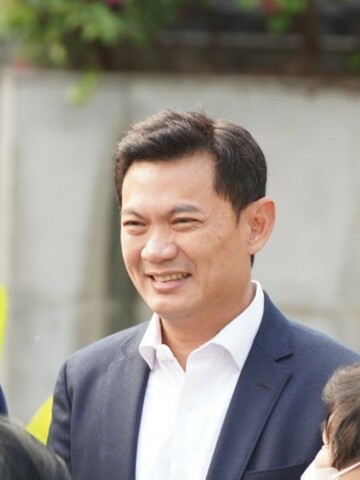
สุชัชวีร์ สุวรรณสวัสดิ์

| honorific-prefix = ศาสตราจารย์
| name = สุชัชวีร์ สุวรรณสวัสดิ์
| honorific-suffix = เครื่องราชอิสริยาภรณ์อันมีเกียรติยศยิ่งมงกุฎไทย|ป.ม., เครื่องราชอิสริยาภรณ์อันเป็นที่เชิดชูยิ่งช้างเผือก|ท.ช.
| image = Suchatvee Suwansawat 14 Oct 2022.jpg
| caption = สุชัชวีร์ในปี 2565
| order2 = อธิการบดีสถาบันเทคโนโลยีพระจอมเกล้าเจ้าคุณทหารลาดกระบัง
| term_start2 = 2 ตุลาคม พ.ศ. 2558
| term_end2 = 12 ธันวาคม พ.ศ. 2564()
| predecessor2 = ศาสตราจารย์ โมไนย ไกรฤกษ์
| successor2 = รองศาสตราจารย์ อนุวัฒน์ จางวนิชเลิศ
| order5 = พรรคประชาธิปัตย์|รองหัวหน้าพรรคประชาธิปัตย์
| termstart5 = 9 ธันวาคม พ.ศ. 2566()
| subterm5 = หัวหน้า
| suboffice5 = เฉลิมชัย ศรีอ่อน
| office4 = สภาวิศวกร|นายกสภาวิศวกร
| term_start4 = 19 มีนาคม พ.ศ. 2562ราชกิจจานุเบกษา, ประกาศสำนักนายกรัฐมนตรี เรื่อง แต่งตั้งกรรมการในคณะกรรมการสภาวิศวกร จำนวน ๕ ราย ๑. นายสุชัชวีร์ สุวรรณสวัสดิ์ ฯลฯ, เล่ม ๑๓๖ ตอนพิเศษ ๙๕ ง หน้า ๕, ๑๗ เมษายน ๒๕๖๒
| term_end4 = 8 ธันวาคม พ.ศ 2564()
| predecessor4 = กมล ตรรกบุตร
| successor4 = รองศาสตราจารย์ ปิยะบุตร วานิชพงษ์พันธุ์
| birth_place = อำเภอศรีราชา จังหวัดชลบุรี ประเทศไทย
| party = พรรคประชาธิปัตย์|ประชาธิปัตย์ (2564—ปัจจุบัน)
| spouse = สวิตา สุวรรณสวัสดิ์ (2563—ปัจจุบัน)
| signature = Signature of Professor Suchatvee Suwansawat, Ph.D.png
| website = unbulleted list|
| สังกัด =
| เหล่าทัพ =
| รับราชการทหาร =
| หน่วยทหาร =
| บัญชาการ =
| รางวัล =
| children = 2
ศาสตราจารย์ สุชัชวีร์ สุวรรณสวัสดิ์ (เกิด 20 เมษายน พ.ศ. 2515) ชื่อเล่น เอ้ เป็นศาสตราจารย์ วิศวกร นักวิชาการ และนักการเมืองชาวไทย อดีตอธิการบดีสถาบันเทคโนโลยีพระจอมเกล้าเจ้าคุณทหารลาดกระบัง นายกสภาวิศวกร นายกวิศวกรรมสถานแห่งประเทศไทย และประธานที่ประชุมอธิการบดีแห่งประเทศไทย ปัจจุบันดำรงตำแหน่งเป็นรองหัวหน้าพรรคประชาธิปัตย์ ดูแลพื้นที่กรุงเทพมหานคร
== ประวัติและการศึกษา ==
สุชัชวีร์ เกิดเมื่อวันที่ 20 เมษายน พ.ศ. 2515 ที่อำเภอศรีราชา จังหวัดชลบุรี เป็นบุตรของ นายธีรศักดิ์ และนางวัลลีย์ สุวรรณสวัสดิ์ ซึ่งทั้งคู่เป็นครูอาชีวะอยู่ที่ จังหวัดระยอง
สุชัชวีร์ได้เข้าศึกษาในระดับชั้นมัธยมศึกษาที่โรงเรียนระยองวิทยาคม ก่อนเข้าศึกษาต่อในระดับปริญญาตรี สาขาวิศวกรรมโยธา|วิศวกรรมการก่อสร้าง คณะวิศวกรรมศาสตร์ สถาบันเทคโนโลยีพระจอมเกล้าเจ้าคุณทหารลาดกระบัง|คณะวิศวกรรมศาสตร์ สถาบันเทคโนโลยีพระจอมเกล้าเจ้าคุณทหารลาดกระบัง โดยเขาได้ทำโปรเจกต์จบเกี่ยวกับ "การออกแบบอุโมงค์รถไฟใต้ดินของกรุงเทพ" จากนั้นได้ไปศึกษาต่อในระดับปริญญาโท ในสาขาวิศวกรรมโยธาจากมหาวิทยาลัยวิสคอนซิน แมดิสัน กับ ปริญญาโทสาขาวิทยาศาสตร์เทคโนโลยีและนโยบาย และระดับปริญญาเอก ในสาขาวิศวกรรมปฐพีจากสถาบันเทคโนโลยีแมสซาชูเซตส์ (MIT) ประเทศสหรัฐอเมริกาโดยเขาได้รับทุนจากรัฐบาลไทยเพื่อศึกษาต่อในระดับบัณฑิตศึกษา และเป็นนักวิชาการของไมโครซอฟท์ขณะศึกษาอยู่ที่เอ็มไอที ปัจจุบันกำลังศึกษาหลักสูตรการป้องกันราชอาณาจักร รุ่นที่ 66 วิทยาลัยป้องกันราชอาณาจักร สถาบันวิชาการป้องกันประเทศ กองบัญชาการกองทัพไทย
== การทำงาน ==
=== สถาบันเทคโนโลยีพระจอมเกล้าเจ้าคุณทหารลาดกระบัง ===
สุชัชวีร์เริ่มอาชีพในตำแหน่งอาจารย์ ประจำสาขาวิศวกรรมโยธาที่สถาบันเทคโนโลยีพระจอมเกล้าเจ้าคุณทหารลาดกระบัง ใน พ.ศ. 2546 ซึ่งเขามีความเชี่ยวชาญด้านวิศวกรรมธรณีเทคนิค การก่อสร้างใต้ดินและอุโมงค์ และได้รับแต่งตั้งเป็นผู้ช่วยอธิการบดีในปีเดียวกัน
ในปี พ.ศ. 2553 สุชัชวีร์ได้รับการโปรดเกล้าฯ แต่งตั้งเป็นศาสตราจารย์ด้านวิศวกรรมโยธาที่ สถาบันเทคโนโลยีพระจอมเกล้าเจ้าคุณทหารลาดกระบัง และได้ดำรงตำแหน่งเป็นคณบดีคณะวิศวกรรมศาสตร์_สถาบันเทคโนโลยีพระจอมเกล้าเจ้าคุณทหารลาดกระบัง|คณะวิศวกรรมศาสตร์ในปีเดียวกัน
สุชัชวีร์ได้รับการโปรดเกล้าฯ แต่งตั้งให้ดำรงตำแหน่งอธิการบดี สถาบันเทคโนโลยีพระจอมเกล้าเจ้าคุณทหารลาดกระบัง สมัยแรกในปี พ.ศ. 2558 และดำรงตำแหน่งสมัยที่สองในปี พ.ศ. 2562
ในระหว่างดำรงตำแหน่งอธิการบดีในปี พ.ศ. 2560 สถาบันฯ ได้มีการสร้างความร่วมมือด้านการวิจัยและการศึกษากับมหาวิทยาลัยคาร์เนกีเมลลอน ทำให้เกิดการจัดตั้งมหาวิทยาลัยซีเอ็มเคแอล ขึ้น มีการจัดตั้งสถาบันไทย-โคเซน สถาบันเทคโนโลยีพระจอมเกล้าเจ้าคุณทหารลาดกระบัง(KOSEN - KMITL) หรือสถาบันโคเซ็นแห่งสจล. เพื่อพัฒนากำลังคนด้านเทคโนโลยี วิศวกรรม และนวัตกรรมภายใต้บันทึกความเข้าใจระหว่างสถาบันโคเซ็นประเทศญี่ปุ่นกับสจล. โดยสถาบันได้รับการจัดตั้งขึ้นตามมติคณะรัฐมนตรีเมื่อวันที่ 4 ธันวาคม 2561
ในปี พ.ศ. 2562 ได้มีการจัดตั้งสถาบันสอนการเขียนโปรแกรม 42 บางกอก ขึ้นที่สจล. ผ่านบันทึกความเข้าใจระหว่างสจล. กับ สถาบัน Ecole 42 ปารีสประเทศฝรั่งเศส ปี พ.ศ. 2564 ได้มีการริเริ่มจัดสร้างโรงพยาบาลพระจอมเกล้าเจ้าคุณทหาร โดยมีจุดประสงค์เพื่อรักษาและสนับสนุนศูนย์วิจัยนวัตกรรมทางการแพทย์ครบวงจร ทำให้ภาครัฐลดการนำเข้าเทคโนโลยีทางการแพทย์จากต่างประเทศ กระจายความช่วยเหลือโรงพยาบาลทั้งในประเทศและต่างประเทศ และสามารถต่อยอดนวัตกรรมทางการแพทย์สู่เชิงพาณิชย์ได้ในอนาคต และเขายังดำรงตำแหน่งเป็นประธานมูลนิธิ ของโรงพยาบาลอีกด้วย นอกจากนี้ยังมีการจัดตั้งคณะและวิทยาลัยใหม่ทั้ง วิทยาลัยวิศวกรรมสังคีต (IMSE) โรงเรียนสาธิตนานาชาติพระจอมเกล้า (KMIDS). และคณะแพทยศาสตร์ สถาบันเทคโนโลยีพระจอมเกล้าเจ้าคุณทหารลาดกระบัง|คณะแพทยศาสตร์ ทำให้ สจล. กลายเป็นมหาวิทยาลัยที่มีคณะแพทยศาสตร์แห่งที่ 22 ของประเทศ
นอกจากนี้ เขายังเป็นผู้ก่อตั้งมหาวิทยาลัยเด็กเล็ก (Kids University by KMITL) ในปี 2563 โดยเป็นโครงการหลักสูตรระยะสั้นสำหรับเด็กเล็กวัย 3-10 ปี ที่มุ่งเน้นการเฟ้นหาความสามารถพิเศษ (Talent Developer) พร้อมด้วยทักษะใหม่ (New Skill) เพื่อส่งเสริมความสามารถพิเศษของเด็กปฐมวัย
ในช่วงที่เขาดำรงตำแหน่งอธิการบดี สถาบันเทคโนโลยีพระจอมเกล้าเจ้าคุณทหารลาดกระบังได้รับการว่าจ้างจากงบประมาณของ กรุงเทพมหานคร ด้วยวงเงิน 120 ล้านบาท เพื่อให้สจล.ร่วมกับมหาวิทยาลัยขอนแก่น เป็นที่ปรึกษาโครงการพัฒนาริมฝั่งแม่น้ำเจ้าพระยา ทำให้มีกลุ่มศิษย์เก่าคณะสถาปัตยกรรมศาสตร์_สถาบันเทคโนโลยีพระจอมเกล้าเจ้าคุณทหารลาดกระบัง|สถาปัตยกรรมศาสตร์ ของสถาบันฯ บางส่วนได้ยื่นจดหมายถึงผู้บริหารสถาบัน เพื่อคัดค้านการที่สถาบันฯ เป็นที่ปรึกษางานสำรวจ ออกแบบ และจัดทำแผนแม่บทเพื่อการพัฒนาริมฝั่งแม่น้ำเจ้าพระยา และขอให้สถาบันฯ ถอนตัว เนื่องจากมีความสุ่มเสี่ยงต่อการสูญเสียความน่าเชื่อถือของสจล. ในหมู่นักวิชาชีพ เพราะโครงการนี้เป็นโครงการขนาดใหญ่ที่มีผลกระทบที่ซับซ้อน ในขณะที่ภาคประชาชนก็ยังไม่มีความเห็นเป็นผลสรุปชัดเจนในหมู่นักวิชาชีพ โดยเฉพาะสถาปนิก นักวางผังเมือง ก็ยังมีความเห็นแตกต่างอย่างชัดเจน ในสถานการณ์เช่นนี้ สจล.จึงควรวางตัวเป็นกลาง และระมัดระวังในการเข้าไปเป็นเครื่องมือของฝ่ายใดฝ่ายหนึ่ง
ตัวเขานั้นได้ มอบหมายให้ อันธิกา สวัสดิ์ศรี อาจารย์ภาควิชาสถาปัตยกรรมศาสตร์ ในฐานะโฆษกโครงการพัฒนาริมฝั่งแม่น้ำเจ้าพระยา ชี้แจงว่า เนื้อหาในจดหมายเปิดผนึกของศิษย์เก่าฯ อาจมีความเข้าใจที่คาดเคลื่อน เพราะการเป็นที่ปรึกษาให้กับโครงการของรัฐ ก็ถือว่าเป็นภารกิจของสถาบันการศึกษา ส่วนข้อสงสัยต่อโครงการ ก็อยากให้กลุ่มศิษย์เก่าฯ เข้ามาพูดคุยเพื่อความเข้าใจต่อไป
สุชัชวีร์ได้รับเลือกเป็นประธานที่ประชุมอธิการบดีแห่งประเทศไทย(ทปอ.) 2 วาระติดต่อกัน โดยมีวาระตั้งแต่ปี พ.ศ. 2560 จนถึงปี พ.ศ. 2563
ในปี พ.ศ. 2561 ขณะที่เขาดำรงตำแหน่งประธานทปอ. กระทรวงศึกษาธิการ ได้มีนโยบายที่จะปรับปรุงระบบ การรับบุคคลเข้าศึกษาในสถาบันอุดมศึกษาในประเทศไทย|การคัดเลือกกลางบุคคลเข้าศึกษาในสถาบันอุดมศึกษา เพื่อให้สอดคล้องกับนโยบายปฏิรูปการศึกษาในประเทศไทย|การศึกษาของประเทศ โดยมีหลักการ 3 ประการ คือ
* (1) นักเรียนควรอยู่ในห้องเรียนจนจบมัธยมศึกษาปีที่ 6
* (2) นักเรียนแต่ละคนมีเพียง 1 สิทธิ์ในการตอบรับสาขาวิชาที่เลือกเพื่อความเสมอภาค
* (3) สถาบันอุดมศึกษาในเครือข่ายที่ประชุมอธิการบดีแห่งประเทศไทย (ทปอ.) ทุกแห่งจะเข้าสู่ระบบเคลียร์ริ่งเฮาส์ เพื่อบริหาร 1 สิทธิ์ของนักเรียน และเพื่อให้ระบบการสอบคัดเลือกบุคคลเข้ารับการศึกษาในระดับอุดมศึกษาระบบใหม่มีความชัดเจนป้องกันไม่ให้นักเรียนเกิดความเข้าใจที่คลาดเคลื่อนในภายหลัง
ในปีแรกที่เริ่มใช้ระบบTCAS ได้เกิดปัญหาขึ้น เช่น ปัญหาระบบล่มตั้งแต่วันแรก เนื่องจากมีผู้ใช้งานที่มาก โดยมีผู้สมัครเข้ามาในระบบถึง 40,000 คน ต่อวินาที ความไม่เข้าใจของนักเรียนและผู้ปกครองในการใช้ระบบ รวมไปถึงปัญหาการเลือกอันดับ ซึ่งเกิดจากการที่ผู้เข้าสอบคะแนนสูงสามารถเลือกคณะที่ต้องการเข้าศึกษาได้ และยังสามารถสำรองที่นั่งให้ตัวเองได้ ทำให้จำนวนที่นั่งที่มหาวิทยาลัยเปิดรับนั้นเต็มอย่างรวดเร็ว ทำให้นักเรียนบางส่วนเดือดร้อนเพราะไม่สามารถเลือกคณะที่ต้องการได้ การเปลี่ยนระบบนี้สร้างความไม่พอใจในหมู่ผู้ปกครองกับนักเรียนในปีนั้น และระบบ TCAS ยังถูกวิพากษ์วิจารณ์ว่า ขาดการมีส่วนรวมของนักเรียนในการออกแบบระบบตั้งแต่ต้น เพื่อแก้ไขปัญหาที่เกิดขึ้น ทางทปอ.จึงได้มีการประชุมเพื่อจัดตั้งคณะกรรมการพัฒนาระบบ TCAS ปี 2562 ด้วยกันทั้งหมด 3 ชุด ประกอบด้วย
#คณะกรรมการตรวจสอบข้อเท็จจริงของระบบการคัดเลือกระบบ TCAS ปีการศึกษา 2561 มีนาย สมคิด เลิศไพฑูรย์ อดีตอธิการบดีมหาวิทยาลัยธรรมศาสตร์ (มธ.) เป็นประธาน
#คณะกรรมการพัฒนาระบบTCAS ปีการศึกษา 2562 มีนายชูศักดิ์ ลิ่มสกุล สภานิติบัญญัติแห่งชาติ (ประเทศไทย) พ.ศ. 2557 |สมาชิกสภานิติบัญญัติแห่งชาติ (สนช.) เป็นประธาน
#คณะกรรมการพัฒนาระบบสารสนเทศ ของระบบTCAS ปีการศึกษา 2562 มี นายแพทย์ ชัยเลิศ พิชิตพรชัย ผู้อำนวยการสถาบันนวัตกรรมการเรียนรู้ มหาวิทยาลัยมหิดล (มม.) เป็นประธาน
เพื่อร่วมกันพัฒนาระบบ TCAS ในปีถัดมา และป้องกันไม่ให้เกิดปัญหาซ้ำเดิม ในฐานะประธาน ทปอ. สุชัชวีร์ได้กล่าวถึงการแก้ปัญหานี้ว่า ""นโยบายที่สำคัญในการแก้ไขปัญหาและผลกระทบที่เกิดจากระบบ TCAS นั้น ทปอ. จะมุ้งเน้น การหาแนวทางที่จะลดค่าใช้จ่ายในการสมัครให้มากที่สุด โดยยึดนักเรียนเป็นศูนย์กลาง ตลอดจนจะมีการทำประชาพิจารณ์จากผู้มีส่วนได้เสีย เช่น นักเรียน ผู้ปกครอง และมหาวิทยาลัย รวมถึงกำหนดให้การจัดเวทีสาธารณะ เพื่อสร้างการมีส่วนร่วมจากนักศึกษาให้มากขึ้น โดยเวทีดังกล่าวจะสามารถเสนอแนะความเห็นที่เป็นประโยชน์ต่อการพัฒนาการศึกษาในระดับอุดมศึกษาของประเทศ"" จากเหตุการณ์ครั้งนั้นทำให้ ทปอ. มีการพัฒนาระบบสารสนเทศที่ใช้สำหรับการรับสมัครในระบบ TCAS เพื่อให้สามารถรองรับผู้ใช้งานจำนวนมาก และปรับปรุงข้อสอบ TCAS โดยจะถูกนำมาใช้ในปีการศึกษา 2565
ในช่วงปี พ.ศ. 2562 – พ.ศ. 2563 สุชัชวีร์ได้รับแต่งตั้งให้เป็นประธานสมาคมสถาบันอุดมศึกษาแห่งเอเซียตะวันออกเฉียงใต้ ซึ่งเป็นองค์การนอกภาครัฐที่มีจุดมุ่งหมายเพื่อช่วยเหลือสถาบันสมาชิกในการเสริมความแข็งแกร่งให้กับตนเองผ่านการช่วยเหลือร่วมกัน ให้สามารถบรรลุความแตกต่างในด้านการสอน การวิจัย และการบริการสาธารณะ ระหว่างสมาชิกสถาบันในประเทศของตนและประเทศอื่นๆที่อยู่ในเอเชียตะวันออกเฉียงใต้
=== วิศวกร ===
ระหว่างศึกษาที่สถาบันเทคโนโลยีแมสซาชูเซตส์ สุชัชวีร์ได้กลับมาประเทศไทยในช่วงปี พ.ศ. 2542-2543 เพื่อทำงานเป็นผู้เชี่ยวชาญด้านวิศวกรรมปฐพี ในรถไฟฟ้ามหานคร สายเฉลิมรัชมงคล|โครงการรถไฟฟ้ามหานคร ณ เวลานั้น เขาได้ก่อตั้งคณะกรรมการยุววิศวกรแห่งประเทศไทย ซึ่งเขาดำรงตำแหน่งประธานคนแรก ในปี พ.ศ. 2542 เขายังเป็นกรรมการ วิศวกรรมธรณี ของ วิศวกรรมสถานแห่งประเทศไทย ในพระบรมราชูปถัมภ์ และยังเป็นสมาชิกของหน่วยงานรัฐบาลที่ตรวจสอบความเสียหายของรันเวย์สนามบินสุวรรณภูมิ ซึ่งเป็นสนามบินแห่งใหม่
สุชัชวีร์ได้รับเลือกเป็นประธานของคณะกรรมการงานก่อสร้างใต้ดินและอุโมงค์ (Thailand Underground and Tunneling Group:TUTG) ในปี พ.ศ. 2555 ในฐานะที่เขาเป็นสมาชิกของสมาคมอุโมงค์และพื้นที่ใต้ดินนานาชาติ(International Tunneling and Underground Space Association:ITA) ซึ่งเป็นองค์กรระดับนานาชาติที่ส่งเสริมการใช้พื้นที่ใต้ดินเพื่อประโยชน์ของมนุษย์และสิ่งแวดล้อม
ในปี พ.ศ. 2557 สุชัชวีร์ได้รับเลือกเป็นนายกวิศวกรรมสถานแห่งประเทศไทย ในพระบรมราชูปถัมภ์ โดยมีวาระตั้งแต่ปี พ.ศ. 2557-2559
สุชัชวีร์ได้รับการแต่งตั้งให้เป็นหนึ่งในกรรมการสภาวิศวกร ในปี พ.ศ. 2558 ต่อมาเขาได้รับเลือกให้เป็นนายก สภาวิศวกร ในปี พ.ศ. 2562 และเขาได้ลาออกในปี พ.ศ. 2564 เพื่อลงสมัครการเลือกตั้งผู้ว่าราชการกรุงเทพมหานคร พ.ศ. 2565|ผู้ว่าราชการกรุงเทพมหานคร
=== บทบาทอื่น ๆ ===
เมื่อวันที่ 11 มีนาคม พ.ศ. 2551 สุชัชวีร์ได้รับการแต่งตั้งจากคณะรัฐมนตรีให้ดำรงตำแหน่งกรรมการการรถไฟแห่งประเทศไทยและยังได้รับการแต่งตั้งให้เป็นโฆษกของคณะกรรมการ จนถึงเดือนพฤศจิกายน พ.ศ. 2551
มกราคม พ.ศ. 2555 สุชัชวีร์ได้รับการแต่งตั้งจากคณะรัฐมนตรี ให้ดำรงตำแหน่งประธานคณะกรรมการการเคหะแห่งชาติ โดยเขาได้มีการนำเสนอแผนเปิดตัวโครงการที่พักอาศัย 22 โครงการ จำนวน 7,812 ยูนิต มูลค่า 4,700 ล้านบาท ในเดือนกรกฎาคม พ.ศ. 2556 จนกระทั่งเขาได้ลาออกเมื่อวันที่ 20 กันยายน พ.ศ. 2556
สิงหาคม พ.ศ. 2557 หัวหน้า คณะรักษาความสงบแห่งชาติ (คสช.) ได้แต่งตั้งให้เขาดำรงตำแหน่งกรรมการองค์การขนส่งมวลชนกรุงเทพ (ขสมก.)คณะกรรมการบริหารขององค์กรได้มีมติแต่งตั้งให้เขาดำรงตำแหน่งประธานกรรมการ คณะอนุกรรมการส่งเสริมการกำกับดูแลกิจการที่ดี จนกระทั่งเขาลาออกเมื่อวันที่ 4 สิงหาคม พ.ศ. 2559
20 มิถุนายน 2561 คณะรัฐมนตรี ได้มีมติแต่งตั้งให้เขาดำรงตำแหน่งกรรมการ(ผู้ส่งคุณวุฒิจากภาคธุรกิจ) การไฟฟ้านครหลวง (กฟน.) โดยครบกำหนดวาระในวันที่ 4 มิถุนายน พ.ศ. 2564
นอกจากนี้สุชัชวีร์ยังดำรงตำแหน่งเป็นกรรมการสภามหาวิทยาลัยหลายแห่ง เช่น กรรมการสภามหาวิทยาลัยเทคโนโลยีราชมงคลศรีวิชัย สมัยแรก วันที่ 14 กุมภาพันธ์ พ.ศ. 2555 และสมัยที่สอง วันที่ 30 กันยายน พ.ศ. 2560 กรรรมการสภามหาวิทยาลัยรังสิต ระหว่างปี พ.ศ. 2559-2564 มหาวิทยาลัยราชภัฏนครราชสีมา เมื่อวันที่ 29 มิถุนายน 2560
ปัจจุบันสุชัชวีร์ดำรงตำแหน่งนายกสมาคมนักเรียนทุนรัฐบาลไทย และดำรงตำแหน่งประธานมูลนิธิโรงพยาบาลพระจอมเกล้าเจ้าคุณทหาร ในพระสังฆราชูปถัมภ์
== บทบาททางการเมือง ==
สุชัชวีร์มีกระแสข่าวมาหลายปีแล้วว่าเตรียมลงสมัครรับเลือกตั้งในตำแหน่งผู้ว่าราชการกรุงเทพมหานคร โดยมีการนำเสนอนโยบายและแนวคิด มาโดยตลอด ในช่วงปลายปี 2564 ก็มีข่าวว่าเขาพยายามมองหาพรรคการเมืองสังกัด จนวันที่ 13 ธันวาคม พ.ศ. 2564 ที่ประชุมคณะกรรมการบริหารพรรคประชาธิปัตย์มีมติเป็นเอกฉันท์เห็นชอบให้สุชัชวีร์เป็นสมาชิกพรรคตลอดชีพ และเป็นว่าที่ผู้สมัครรับเลือกตั้ง ผู้ว่าราชการกรุงเทพมหานครในสังกัดของพรรค โดยสุชัชวีร์ได้ยื่นใบลาออกจากตำแหน่งอธิการบดี สถาบันเทคโนโลยีพระจอมเกล้าเจ้าคุณทหารลาดกระบัง มีผลในวันเดียวกัน
=== การลงสมัครรับเลือกตั้งผู้ว่าราชการกรุงเทพมหานคร ===
วันที่ 15 ธันวาคม 2564 สุชัชวีร์ได้ประกาศตัวเป็นว่าที่ผู้สมัครรับการการเลือกตั้งผู้ว่าราชการกรุงเทพมหานคร พ.ศ. 2565|เลือกตั้งผู้ว่าราชการกรุงเทพมหานครในนามพรรคประชาธิปัตย์ ซึ่งเขาได้มีการนำเสนอนโยบาย "เปลี่ยนกรุงเทพฯ เราทำได้" โดยมี 2 แนวทางย่อย ได้แก่ "เปลี่ยนชีวิตคนกรุงเทพฯ" ที่กล่าวถึง การสร้างอาชีพและสวัสดิการ การพัฒนาระบบสาธารณสุข และการศึกษา กับ "เปลี่ยนโครงสร้างเมือง" ที่กล่าวถึง การแก้ปัญหาจราจร การสร้างแก้มลิงใต้ดินเพื่อแก้ปัญหาน้ำท่วม การสร้างเมืองให้มีความปลอดภัย และเสนอให้ กทม. เสนอตัวเป็นเจ้าภาพโอลิมปิกฤดูร้อน 2036
เขาเป็นผู้สมัครหมายเลข 4 ในการรับการเลือกตั้งหลังยื่นใบสมัครอย่างเป็นทางการระหว่างหาเสียงเขาได้นำเสนอวิสัยทัศน์ เพื่อทำให้กรุงเทพมหานครเป็นเมืองสวัสดิการต้นแบบของอาเซียน ให้ได้ภายใน 4 ปี
วันที่ 22 พฤษภาคม 2565 ได้มีการลงคะแนนการเลือกตั้งผู้ว่าราชการกรุงเทพมหานคร พ.ศ. 2565|เลือกตั้งผู้ว่าราชการกรุงเทพมหานคร ผลปรากฏว่าเขาไม่ได้รับเลือกตั้งโดยได้รับคะแนนเสียงเป็นอันดับสอง คือ 254,723 คะแนน คิดเป็น 9.60% ของจำนวนผู้มาใช้สิทธิเลือกตั้งในครั้งนั้น เขาได้แถลงยอมรับความพ่ายแพ้ และได้โทรศัพท์ไปแสดงความยินดีกับชัชชาติ สิทธิพันธุ์ซึ่งเป็นผู้ได้รับเลือกเป็นผู้ว่าราชการกรุงเทพมหานครคนต่อไป
=== ผู้สมัครรับเลือกตั้งแบบบัญชีรายชื่อ ===
ในเดือนกันยายน ปี พ.ศ. 2565 สุชัชวีร์ได้รับการเสนอชื่อเป็น ผู้สมัครรับเลือกตั้งแบบระบบสัดส่วนแบบบัญชีรายชื่อ|บัญชีรายชื่อ ของพรรคประชาธิปัตย์ในลำดับที่ 12 โดยเขาได้รับมอบหมายให้เป็นหัวหน้าทีมนโยบายการศึกษาทันสมัยของพรรค ต่อมาในเดือนตุลาคม จุรินทร์ ลักษณวิศิษฏ์ หัวหน้าพรรคประชาธิปัตย์ได้ลงนามแต่งตั้งเขาให้เป็นประธานคณะทำงานด้านนโยบายของพรรคในเขตพื้นที่กรุงเทพมหานคร พร้อมกับวทันยา บุนนาคซึ่งได้รับการมอบหมายให้เป็นประธานคณะทำงานนวัตกรรมการเมืองกรุงเทพฯ เพื่อเตรียมพร้อมสำหรับการเลือกตั้งสมาชิกสภาผู้แทนราษฎรไทยเป็นการทั่วไป พ.ศ. 2566
ปัจจุบันเขาดำรงตำแหน่งเป็นรองหัวหน้าพรรคประชาธิปัตย์ ดูแลพื้นที่กรุงเทพมหานคร
== ชีวิตส่วนตัว ==
ปัจจุบัน สุชัชวีร์ สมรสกับ นางสวิตา สุวรรณสวัสดิ์ และมีบุตรชาย 3 คน
เขายังได้รับฉายา "“The Disruptor เมืองไทย”" ในฐานะเป็นผู้พลิกฟื้น สจล. ระหว่างที่ดำรงตำแหน่งอธิการบดี สู่องค์กรระดับนานาชาติ ปรับโครงสร้างการบริหารการศึกษาที่ไม่เอื้อต่อการพัฒนา ปัญหาการเสียดุลทางการแพทย์และเทคโนโลยี ฯลฯ สู่สถาบันอุดมศึกษาชั้นนำแห่งหนึ่งของไทย
== ผลงานการเขียนหนังสือ ==
สุชัชวีร์เคยเป็นคอลัมนิสต์ "“มองอนาคตไทย”" ของหนังสือพิมพ์โพสต์ทูเดย์ และเป็นผู้เขียนหนังสือ
* "เทคโนโลยีการก่อสร้างอุโมงค์ Tunneling Technology". พ.ศ. 2551, ISBN 974-150-054-8 เทคโนโลยีการก่อสร้างอุโมงค์ Tunneling Technology. Author : สุชัชวีร์ สุวรรณสวัสดิ์
* "คิดต่างสร้างการเปลี่ยนแปลง". พ.ศ. 2563, ISBN 978-616-93529-0-7 คิดต่างสร้างการเปลี่ยนแปลง. Author : สุชัชวีร์ สุวรรณสวัสดิ์
* "A story of the impossible สถาบันเทคโนโลยีพระจอมเกล้าเจ้าคุณทหารลาดกระบัง". พ.ศ.2563 ง A story of the impossible สถาบันเทคโนโลยีพระจอมเกล้าเจ้าคุณทหารลาดกระบัง. Author : สุชัชวีร์ สุวรรณสวัสดิ์
== รางวัลและเกียรติคุณ ==
* “นักบริหารดีเด่นแห่งปี ประจำปี 2555 ” สาขาบริหารและพัฒนาการศึกษา
* ประธานาธิบดี ดไวต์ ดี. ไอเซนฮาวร์|ดไวท์ ไอเซนฮาว เฟลโลว์ซิฟ ในปี 2556 (President Eisenhower Fellowship 2013)
* รางวัลนักเรียนทุนรัฐบาลไทยดีเด่น ประจำปี 2557 จาก สมาคมนักเรียนทุนรัฐบาลไทย
* Distinguished Honorary Award สถาบันเทคโนโลยีแห่งชาติ โทยามะ ประเทศญี่ปุ่น
* Honorary Doctorate Awarded จาก มหาวิทยาลัยโตไกประเทศญี่ปุ่น ในปี 2560
* รางวัล “อินทรจักร” สาขาบุคคลที่น่ายกย่องแห่งปี 2561 จากสถาบันพัฒนาผู้ประกอบการวัยรุ่นไทยและวัยทำงาน ในฐานะบุคคลตัวอย่าง ที่มีความโดดเด่นในการงานอันเป็นประโยชน์แก่สังคม ประเทศชาติ และเป็นแรงบันดาลใจแก่สาธารณชน
* Fukuoka Institute of Technology Chairman’s Medal Ceremony 2565
* ศิษย์เก่าเกียรติยศ 62ปี สถาบันเทคโนโลยีพระจอมเกล้าเจ้าคุณทหารลาดกระบัง (The World Master of Innovation) ปี 2565
* ปริญญากิตติมศักดิ์|วิศวกรรมศาสตรดุษฎีบัณฑิตกิตติมศักดิ์ ประเภทวิชาการ สาขาวิชาการจัดการงานวิศวกรรม มหาวิทยาลัยเกษมบัณฑิต ในฐานะผู้ที่สามารถนำความรู้ ความสามารถด้านงานวิศวกรรมโยธา|วิศวกรเมืองมาช่วยพัฒนาประเทศ
== เครื่องราชอิสริยาภรณ์ ==
ราชกิจจานุเบกษา, ประกาศสำนักนายกรัฐมนตรี เรื่อง พระราชทานเครื่องราชอิสริยาภรณ์อันเป็นที่เชิดชูยิ่งช้างเผือกและเครื่องราชอิสริยาภรณ์อันมีเกียรติยศยิ่งมงกุฎไทย ประจำปี ๒๕๖๔, เล่ม ๑๓๙ ตอนพิเศษ ๑ ข หน้า ๖๖, ๑๔ กุมภาพันธ์ ๒๕๖๕
ราชกิจจานุเบกษา, ประกาศสำนักนายกรัฐมนตรี เรื่อง พระราชทานเครื่องราชอิสริยาภรณ์อันเป็นที่เชิดชูยิ่งช้างเผือกและเครื่องราชอิสริยาภรณ์อันมีเกียรติยศยิ่งมงกุฎไทย ชั้นต่ำกว่าสายสะพาย ประจำปี ๒๕๖๐, เล่ม ๑๓๔ ตอนที่ ๕๒ ข หน้า ๑๔๖, ๑๖ ตุลาคม ๒๕๖๐
== อ้างอิง ==
== แหล่งข้อมูลอื่น ==
*
* เว็บไซต์ สุชัชวีร์ สุวรรณสวัสดิ์
หมวดหมู่:บุคคลจากอำเภอศรีราชา
หมวดหมู่:วิศวกรชาวไทย
หมวดหมู่:อาจารย์คณะวิศวกรรมศาสตร์
หมวดหมู่:ศาสตราจารย์
หมวดหมู่:อธิการบดีสถาบันเทคโนโลยีพระจอมเกล้าเจ้าคุณทหารลาดกระบัง
หมวดหมู่:นักการเมืองไทย
หมวดหมู่:นักการเมืองพรรคประชาธิปัตย์
หมวดหมู่:บุคคลจากคณะวิศวกรรมศาสตร์ สถาบันเทคโนโลยีพระจอมเกล้าเจ้าคุณทหารลาดกระบัง
หมวดหมู่:บุคคลจากมหาวิทยาลัยวิสคอนซิน แมดิสัน
หมวดหมู่:ศิษย์เก่าจากสถาบันเทคโนโลยีแมสซาชูเซตส์
หมวดหมู่:ผู้ได้รับเครื่องราชอิสริยาภรณ์ ป.ม.
หมวดหมู่:ผู้ได้รับเครื่องราชอิสริยาภรณ์ ท.ช.